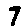
Label: 7